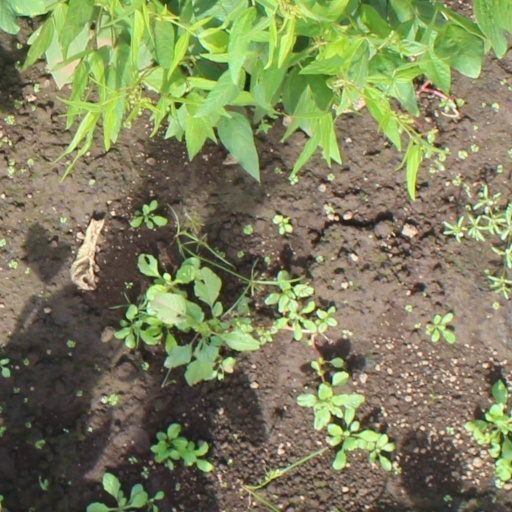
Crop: soybean